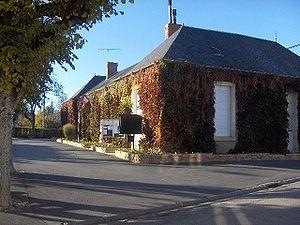
Trouy est une commune française située dans le département du Cher en région Centre-Val de Loire.